Roosevelt Island

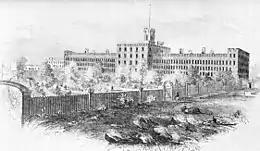
Prison at Blackwell's Island in 1853

By 1826, the city almshouse at Bellevue Hospital was overcrowded, prompting city officials to consider moving that facility to Blackwell's Island. The city government purchased the island for $32,000 on July 19, 1828. Ownership of the island remained unresolved for another 16 years while Bell's widow sued the city. Through the 19th century, the island housed several hospitals and a prison. At one point there were 26 institutions on the island.